Le Clown au Cirque

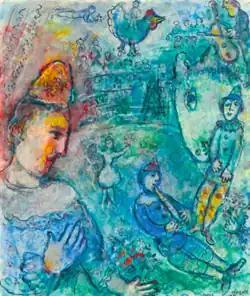

Le Clown au Cirque is a tempera and pen-and-ink painting on board created in 1980 by Belarusian-French artist Marc Chagall. It is held in a private collection.